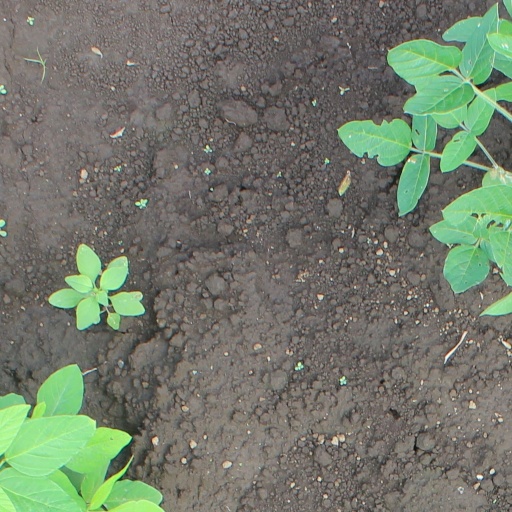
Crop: soybean